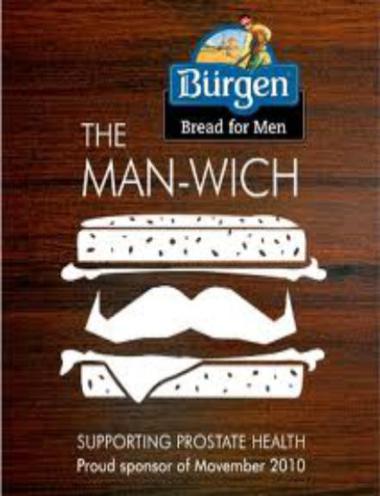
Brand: manwich
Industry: Food